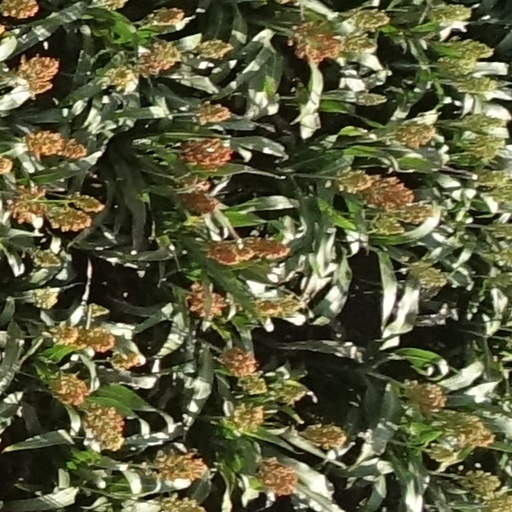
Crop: sorghum